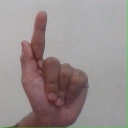
अक्षर: ळ